Jacques-Joseph Grancher

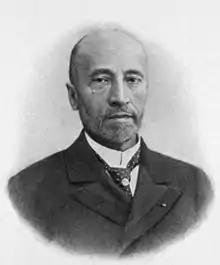
Jacques-Joseph Grancher

Jacques-Joseph Grancher (29 September 1843 in Felletin, Creuse – 13 July 1907) was a French pediatrician born in Felletin.